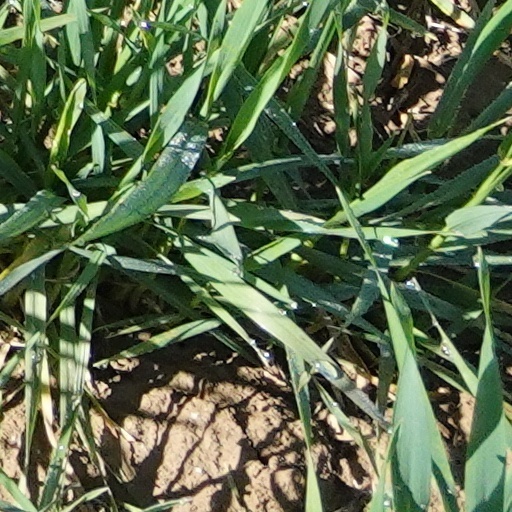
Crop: wheat